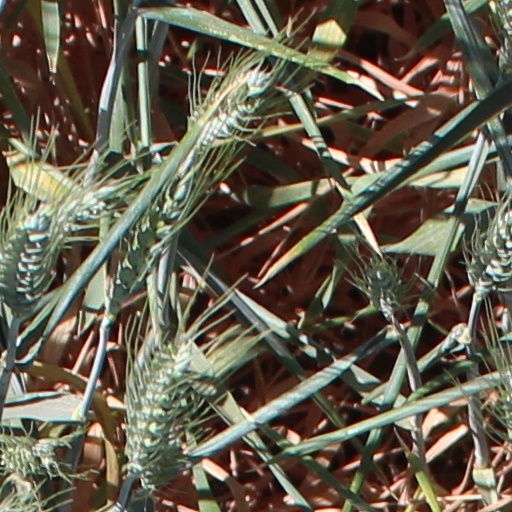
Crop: wheat